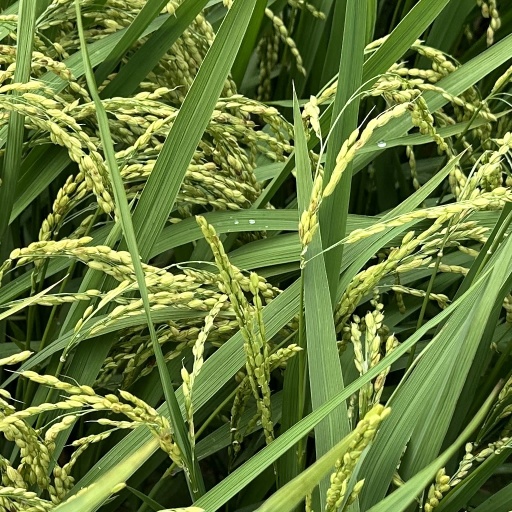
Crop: rice